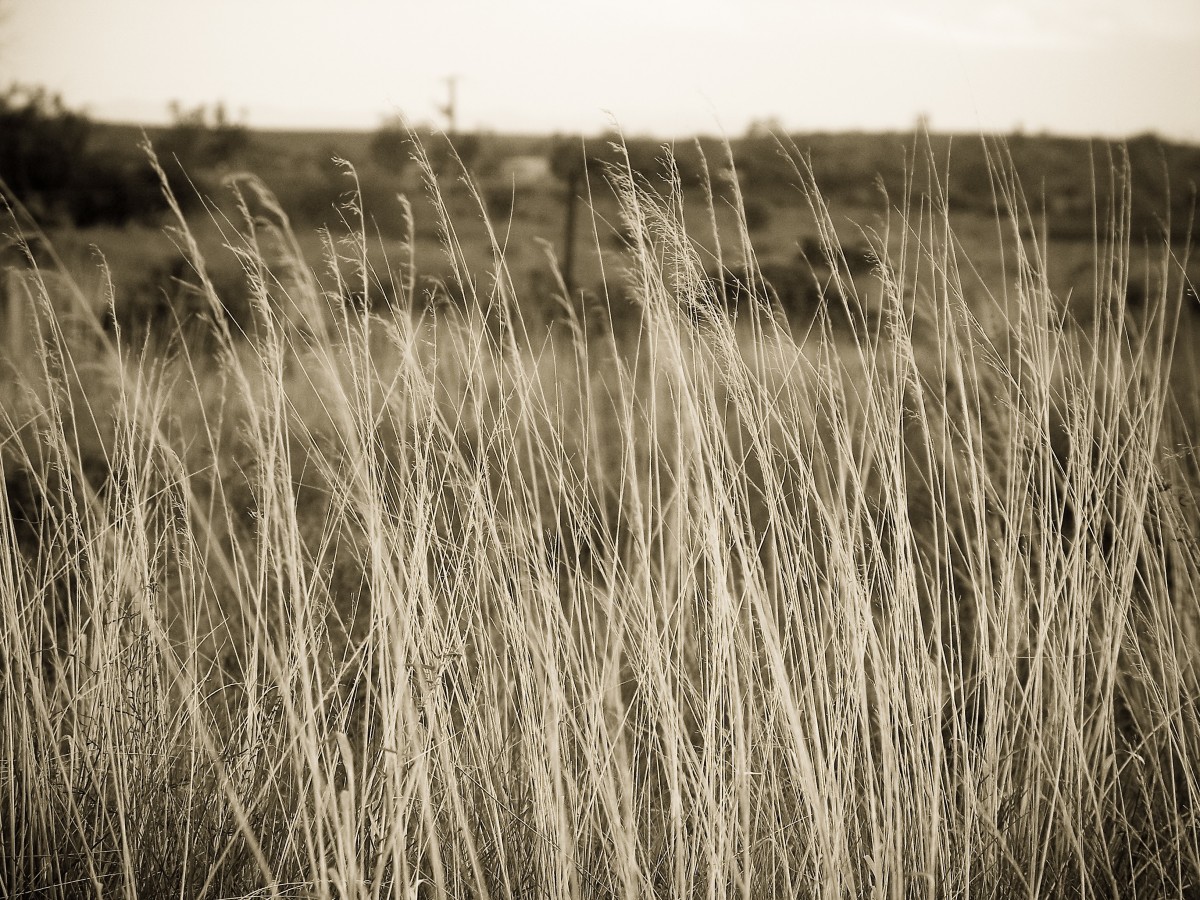
Tags: black and white, field, wheat, prairie, crop, soil, agriculture, close up, rural area, flowering plant, monochrome photography, grass family, plant stem, land plant